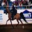
Label: horse